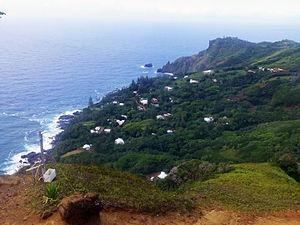
Adamstown, nommée d’après le nom d'un des mutins du HMAS Bounty, John Adams, est le seul village et donc par défaut la capitale des Îles Pitcairn. Adamstown est localisée dans le centre du nord de l’île. Elle fait face à l'Océan Pacifique et se trouve non loin du port de Bounty, le seul endroit où l'on peut accoster sur l'île. Sa population regroupe toute la population de l’île soit environ 50 habitants. Cela fait de cette ville la seconde plus petite capitale du monde.